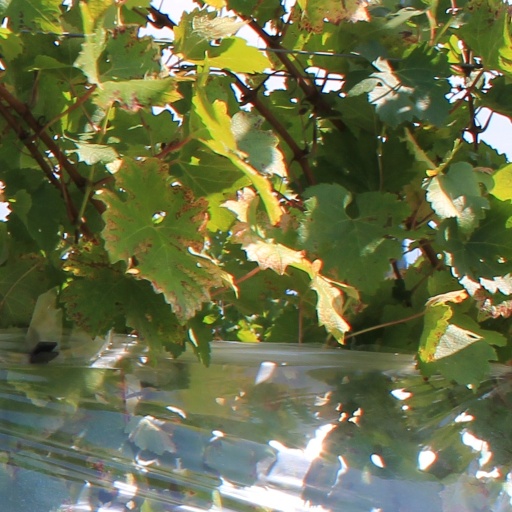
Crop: grape